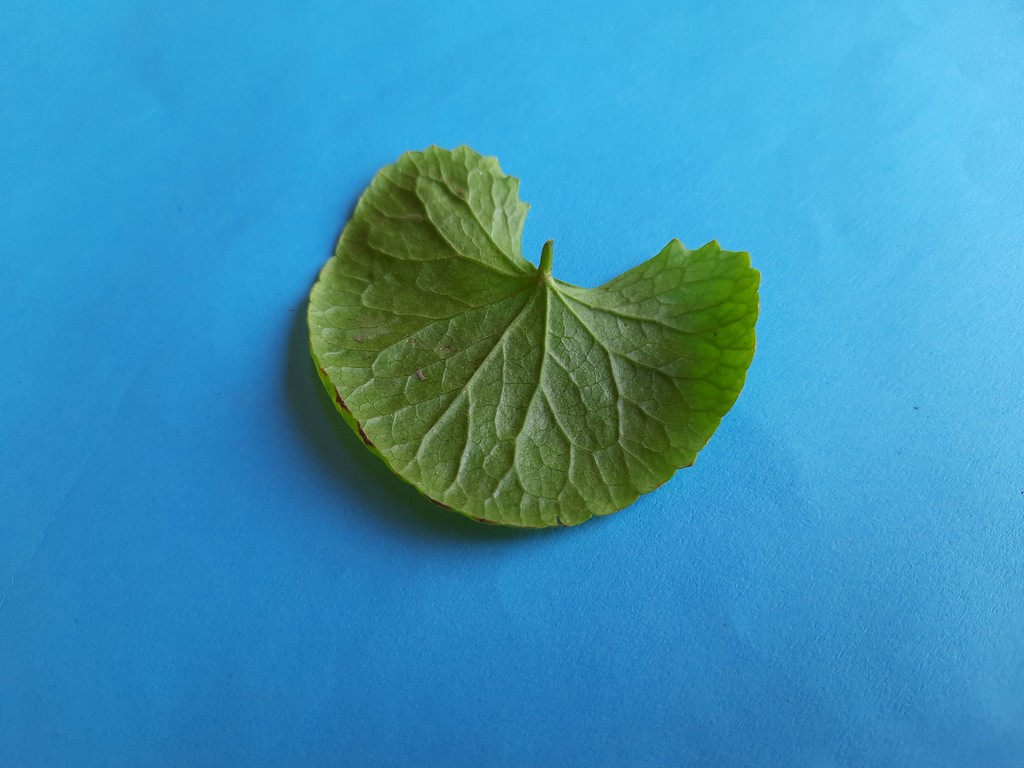
Label: Unhealthy